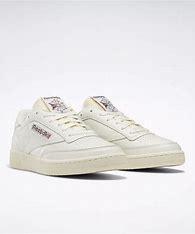
Brand: Reebok
Model: Club C